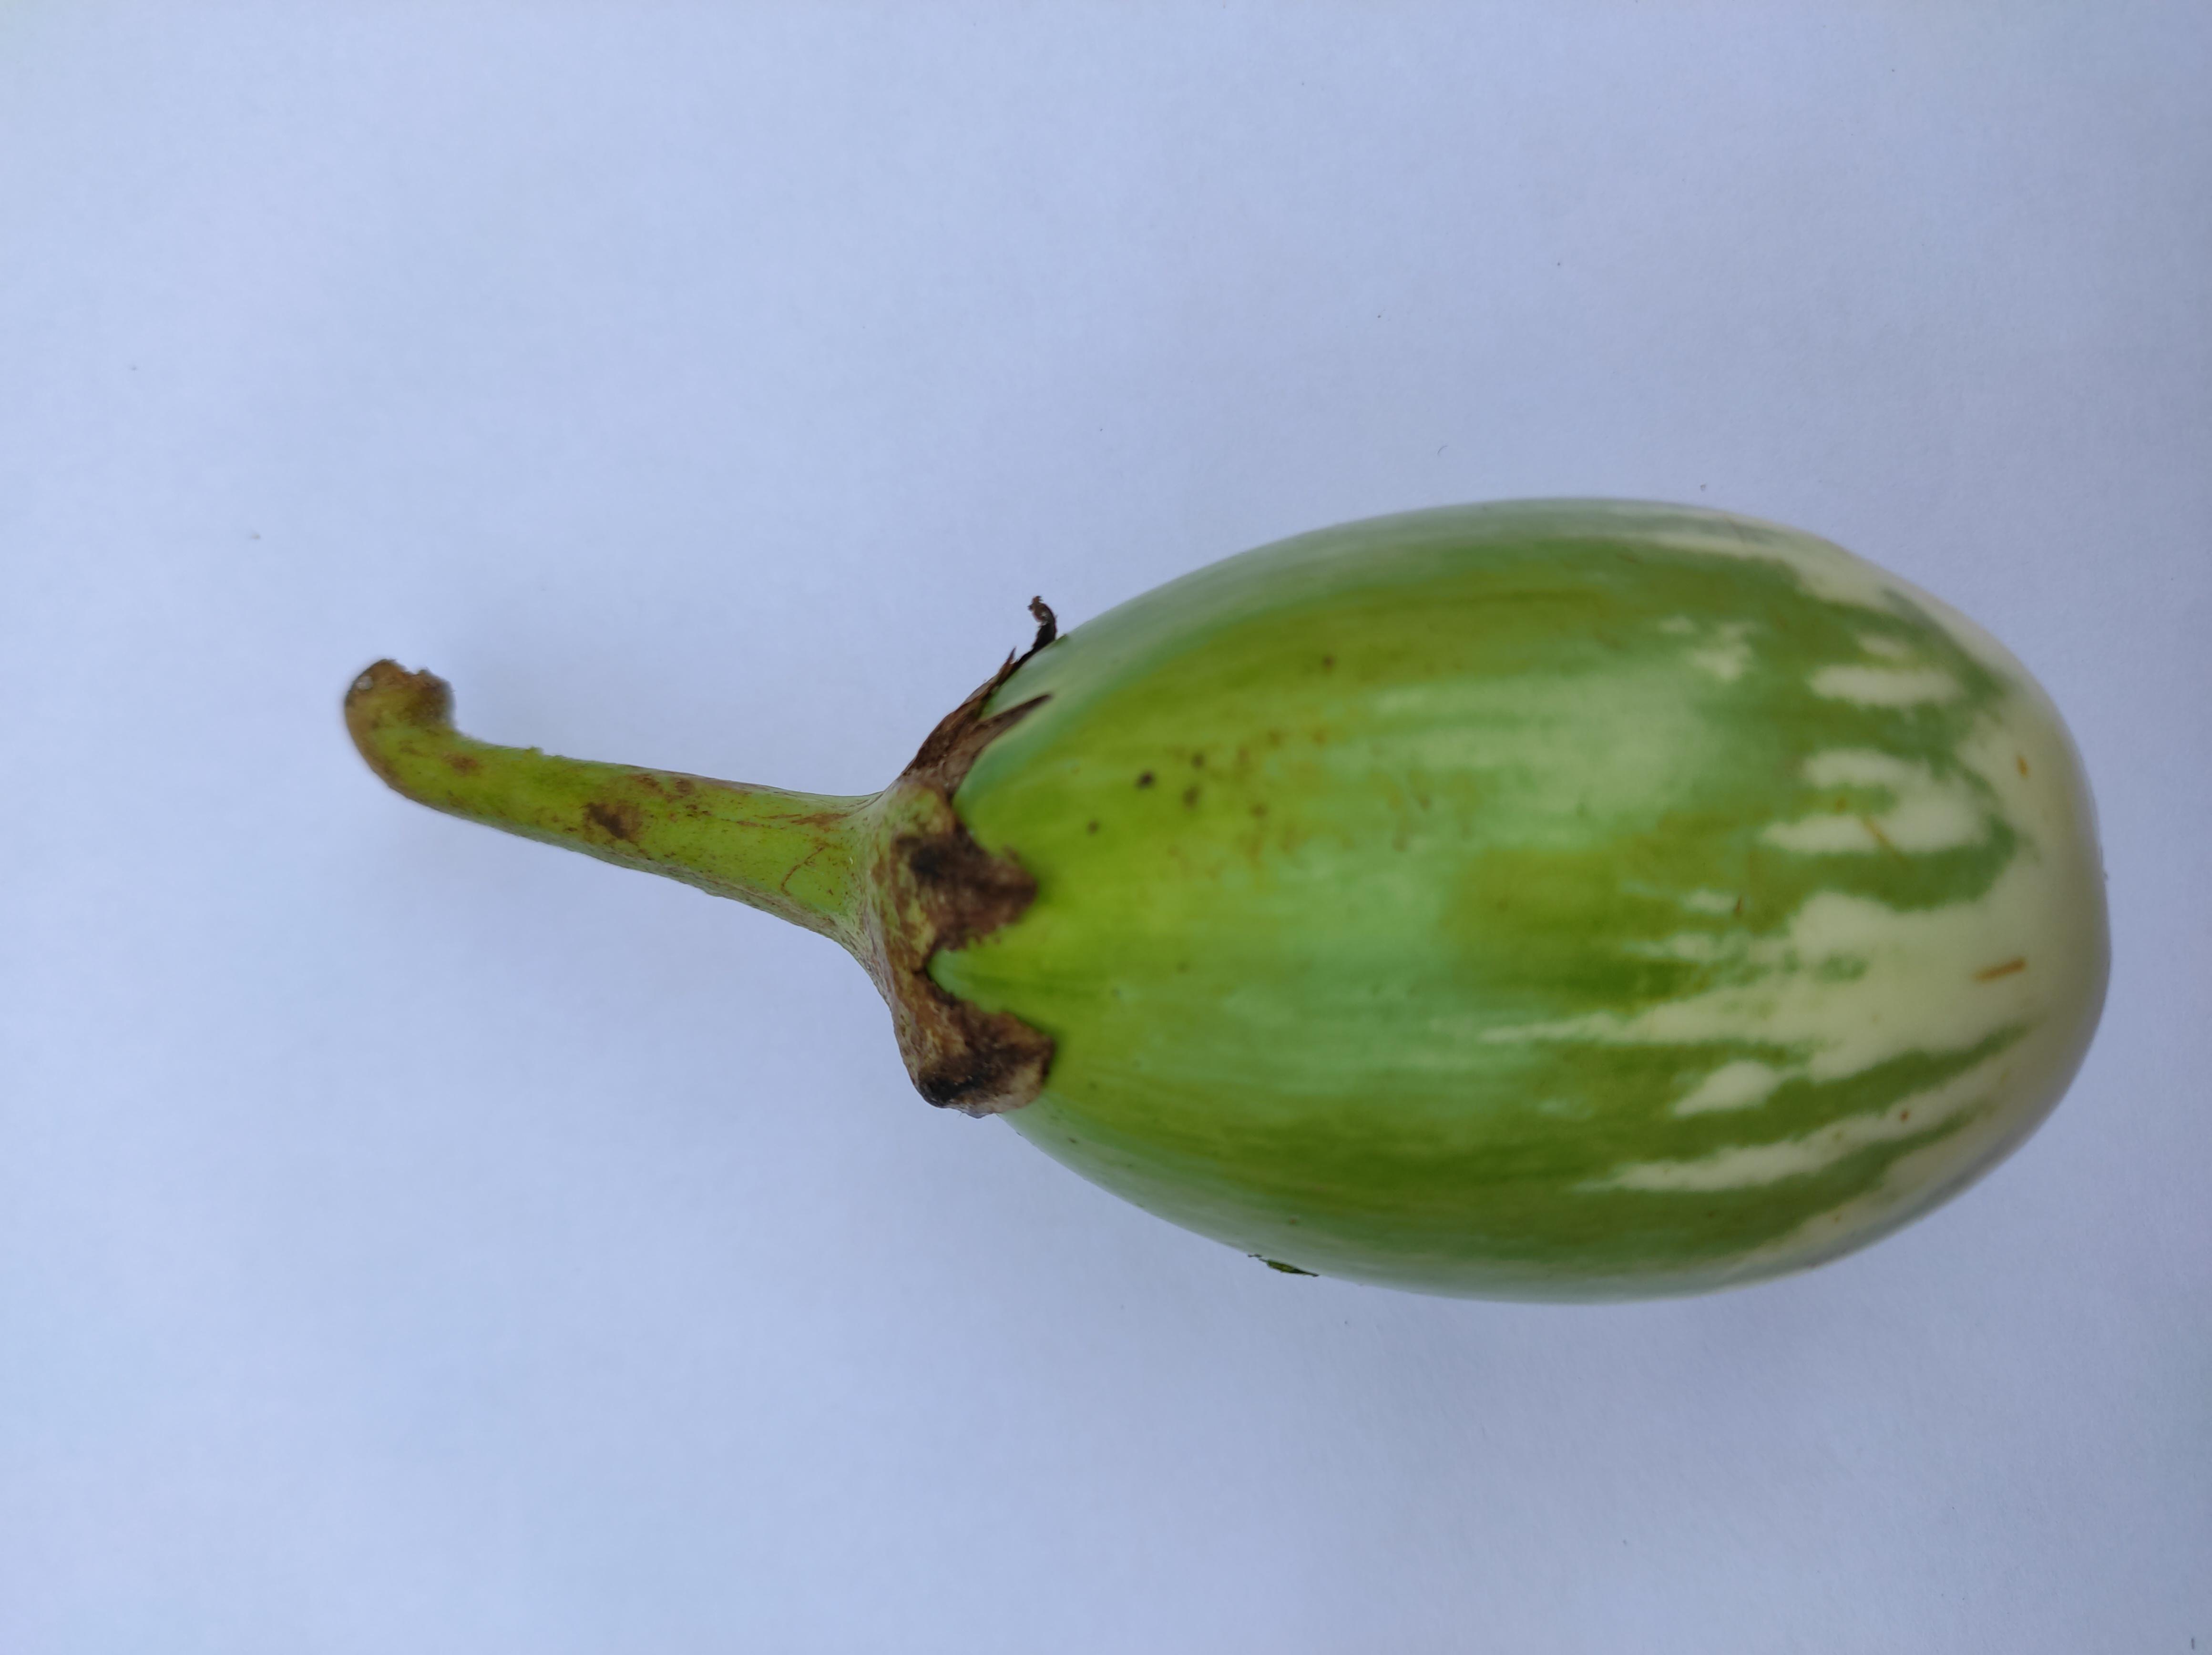
Label: Brinjal